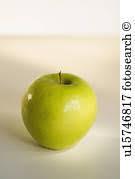
Label: apples